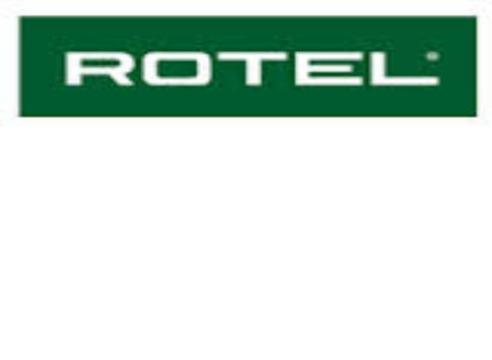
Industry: Food